Akutan Island

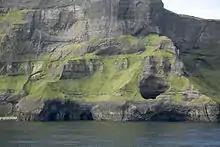
Cliffs of Akutan Island

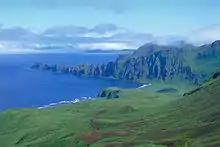
Hot springs bay

Akutan is an Aleut name reported by Capt. Pyotr Krenitsyn and Mikhail Levashev in 1768, and spelled Acootan by James Cook in 1778. This name may be from the Aleut word "hakuta" which, according to R. H. Geoghegan, means "I made a mistake."